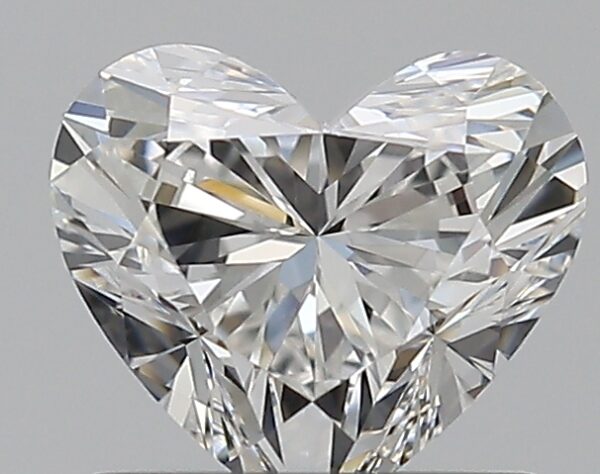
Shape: heart
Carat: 0.8
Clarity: VVS2
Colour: G
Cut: EX
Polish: EX
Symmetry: EX
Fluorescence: N
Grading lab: GIA
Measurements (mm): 5.65 x 6.48 x 3.76